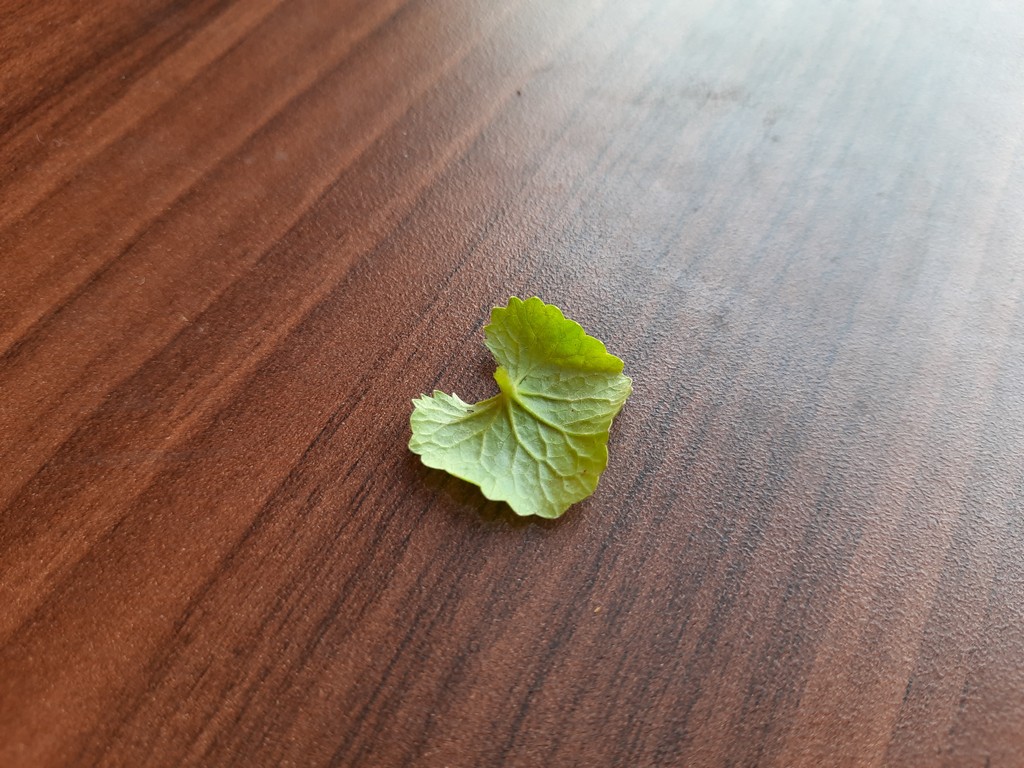
Label: Healthy